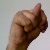
The image shows a hand gesture representing the letter 'N' in Indian Sign Language.